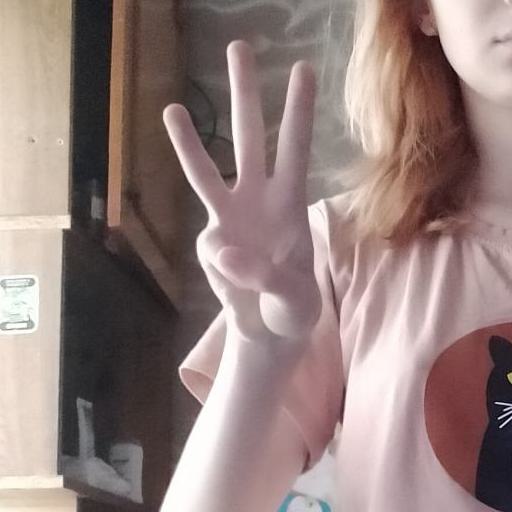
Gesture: three